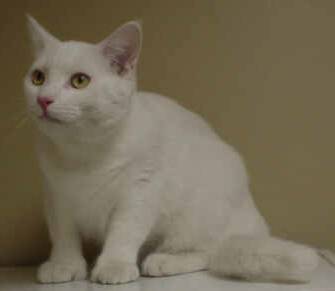
Label: cat